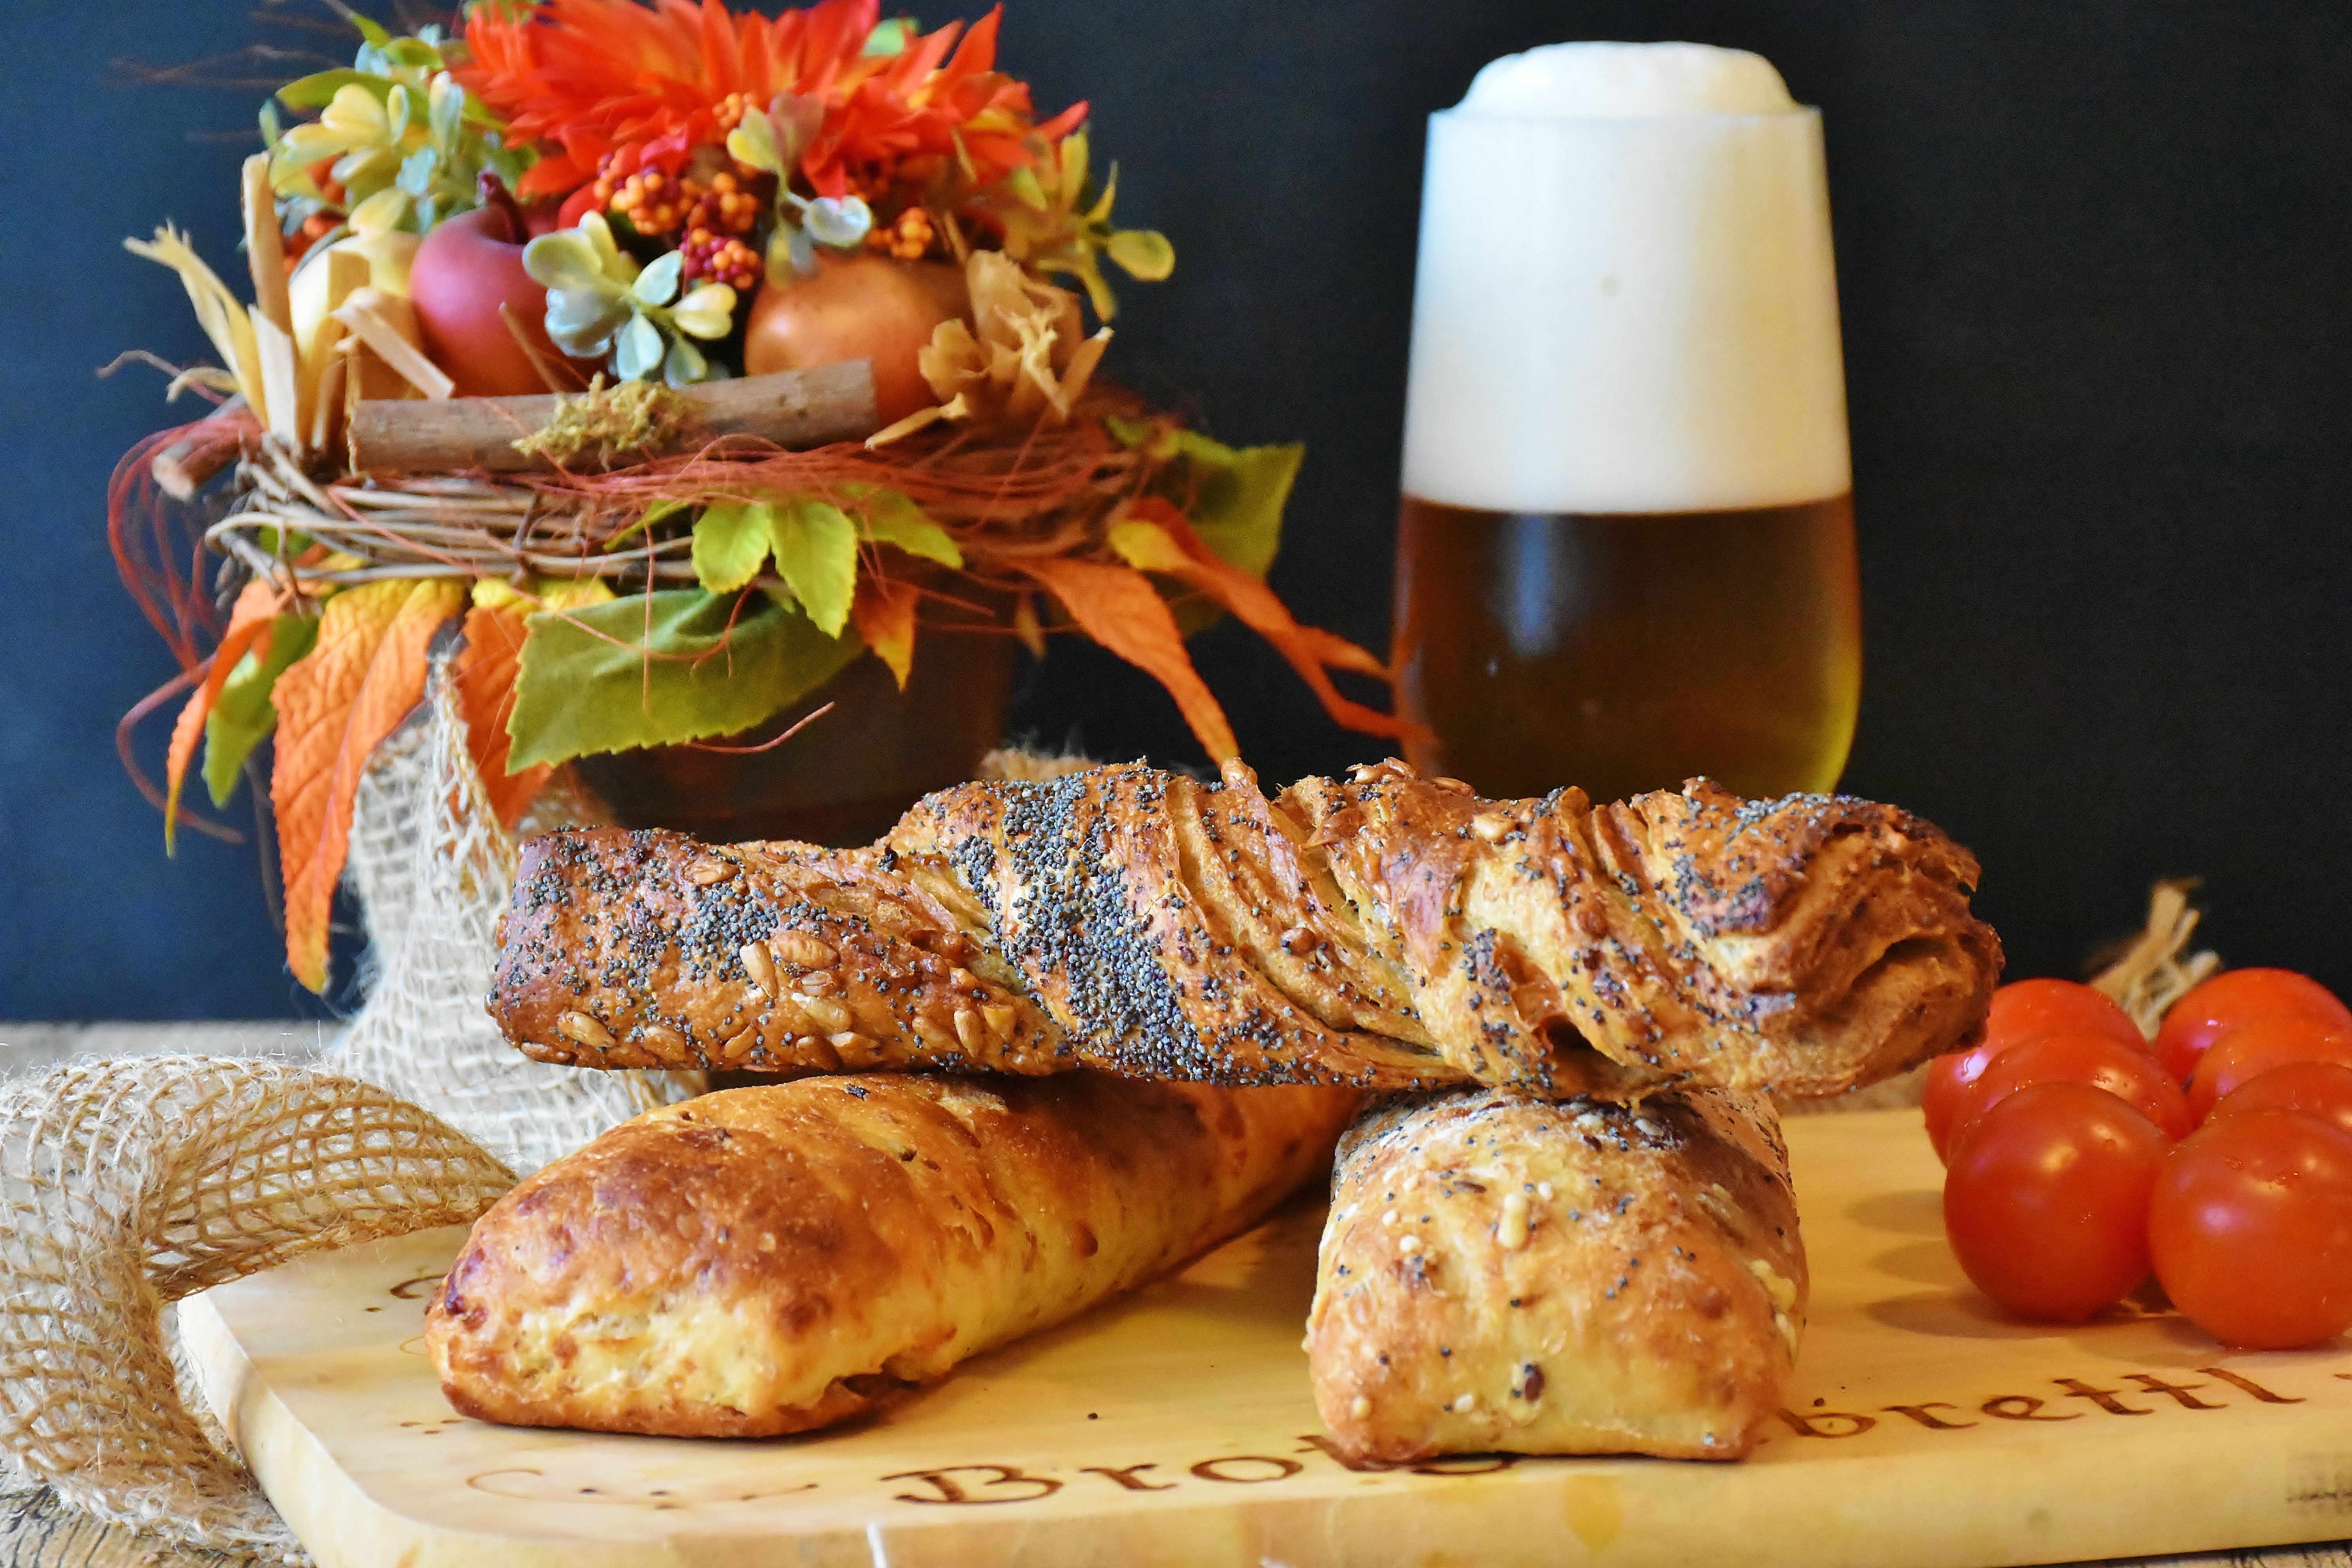
dish, meal, food, cooking, produce, drink, profession, craft, breakfast, snack, eat, meat, cuisine, delicious, bread, bakery, dough, beer, baked, crust, bake, pastries, nutrition, tasty, baker, cereals, frisch, crispy, ingredients, flour, carbohydrates, grains, baked goods, hand labor, pastry sticks, bake bread, white bread, staple food